Chicuelo (bullfighter)

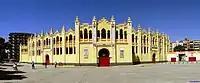
The Albacete bullring, where Chicuelo suffered a deep goring.

The 1928 bullfighting season marked Chicuelo's professional zenith, for it was in this year that he topped the (bullfighters' rankings). He fought 82 "corridas" in this season, and standing out among them was one on 24 May at which he fought a bull from the Graciliano Pérez Tabernero ranch named Corchaíto. Chicuelo's "faena" (series of passes before the bullfighter slays the bull) with Corchaíto is held to be historic in tauromachy, a defining moment in which the hallmarks of modern bullfighting were laid down. The whole concept of linking the "muletazos" (moves with the muleta) together was established that afternoon in Madrid by Chicuelo. It is for this, first and foremost, that he is remembered. Witnessing this moment in bullfighting history were Joaquín Rodríguez Ortega ("Cagancho") and Vicente Barrera, who received confirmation of his "alternativa" that afternoon. For his efforts with Corchaíto, Chicuelo was awarded both the bull's ears and two laps round the bullfighting ground with the bull.